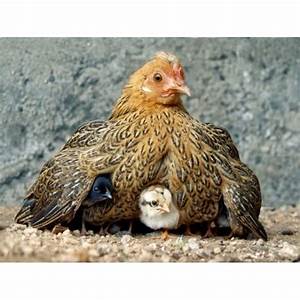
Label: chicken